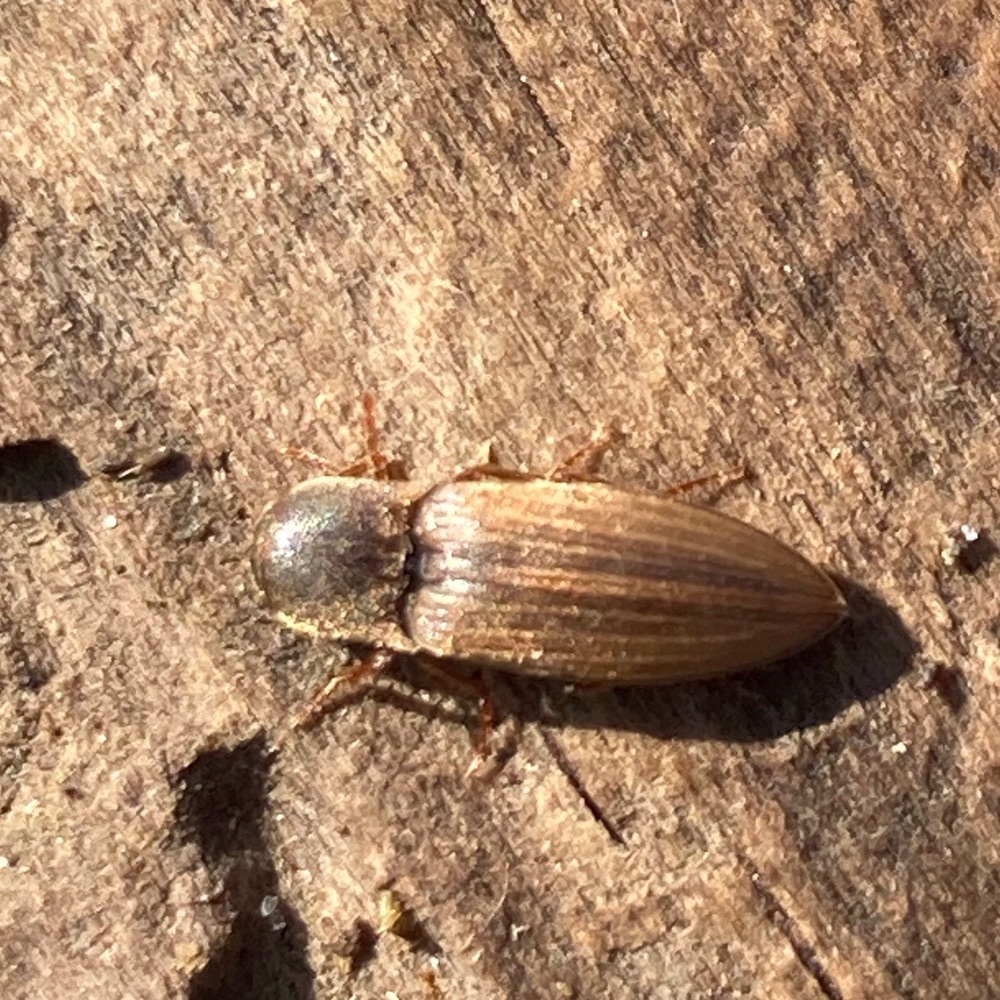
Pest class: clickbeetles_wireworms